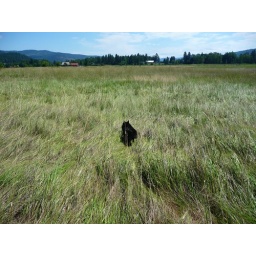
Lil Bit running in the field grass.